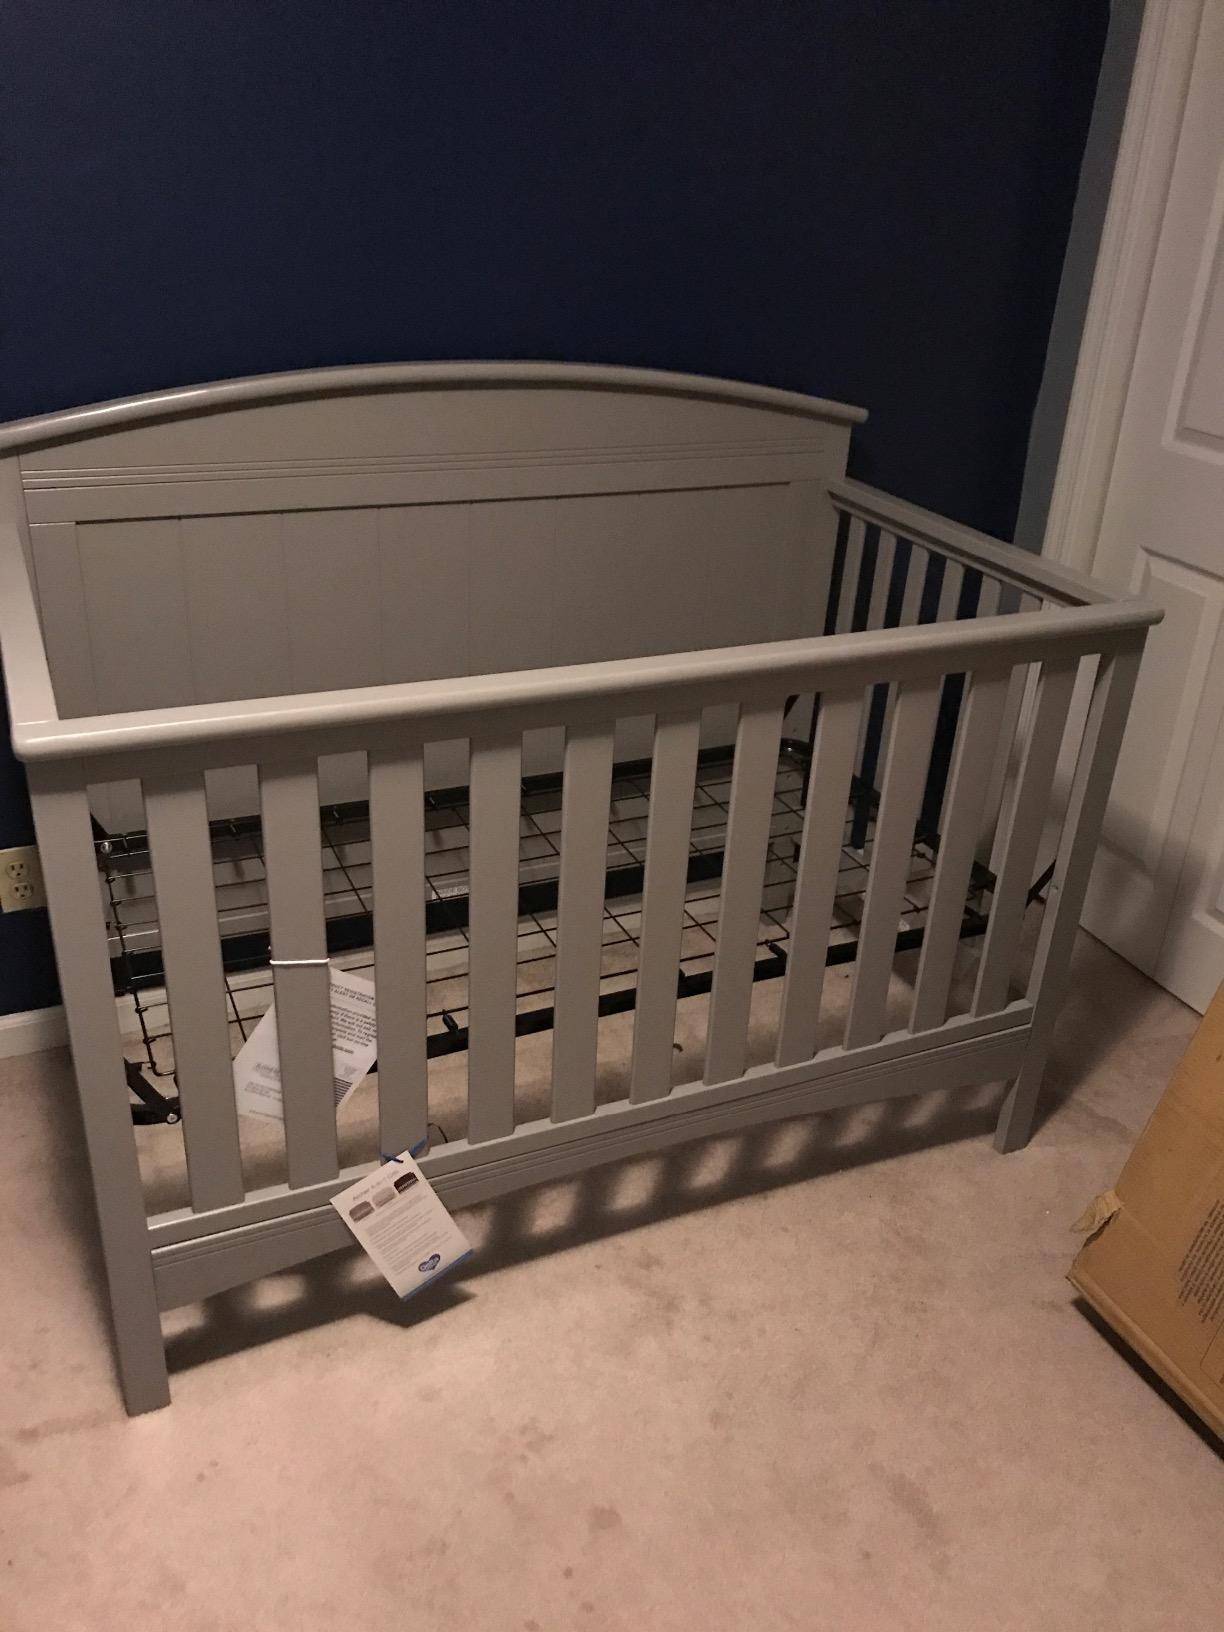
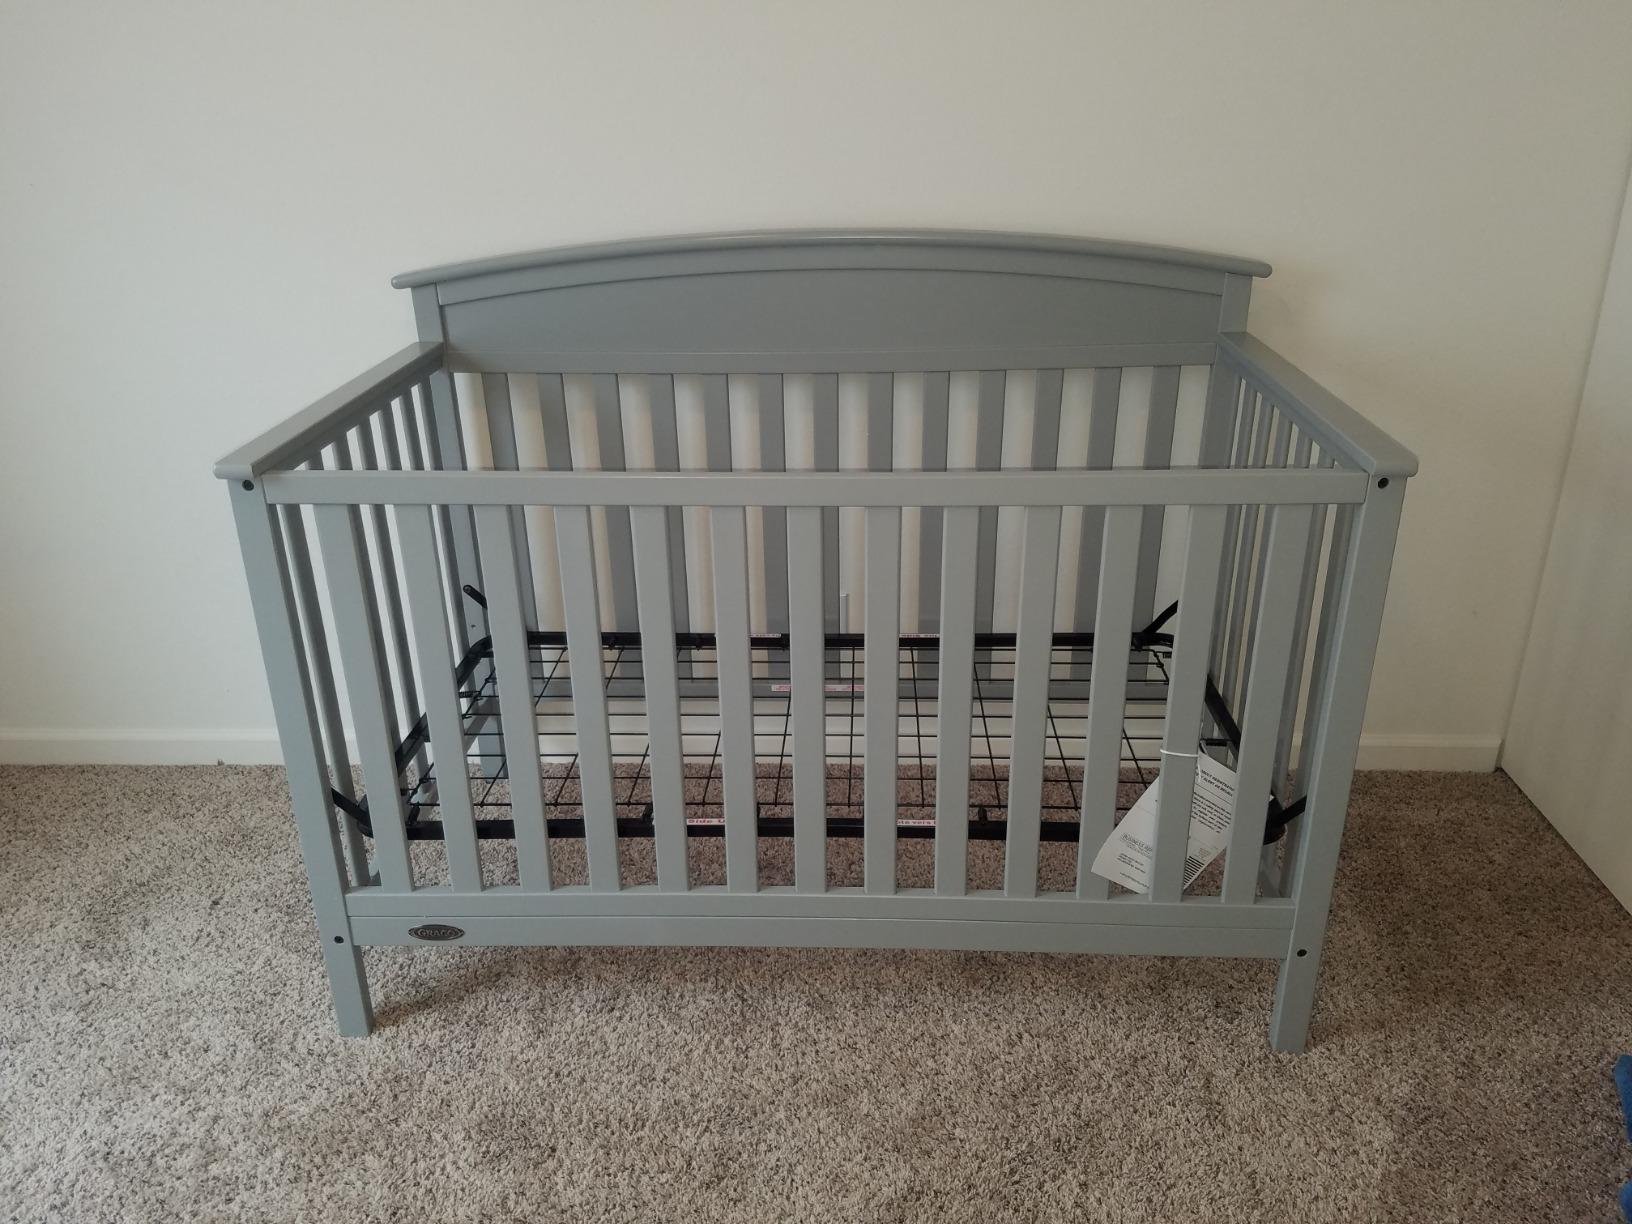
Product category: products_crib
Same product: no